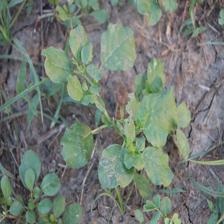
Label: BroadLeafWeed